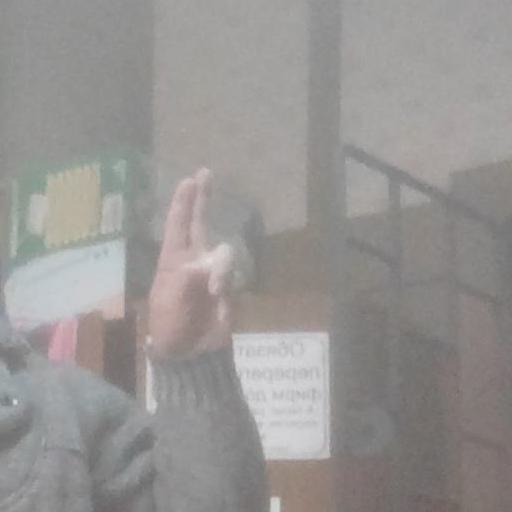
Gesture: two_up